Rune Dahmke

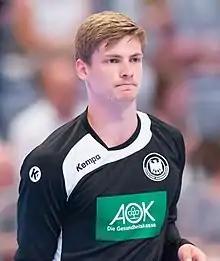
Dahmke in 2016

Rune Dahmke (born 10 April 1993) is a German professional handball player for THW Kiel and the Germany national team.